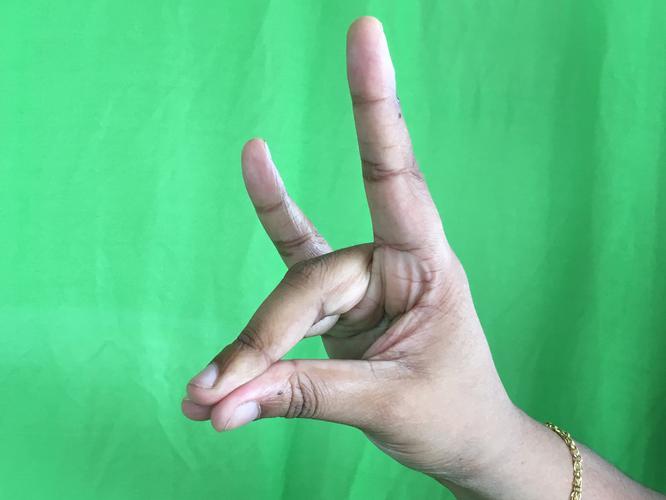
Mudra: Simhamukham
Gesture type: single_hand